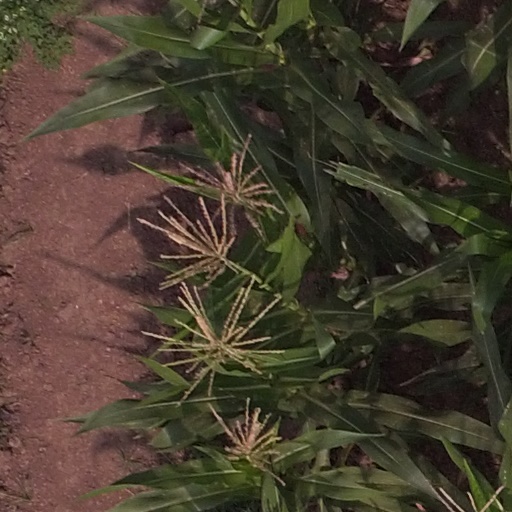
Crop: maize; corn